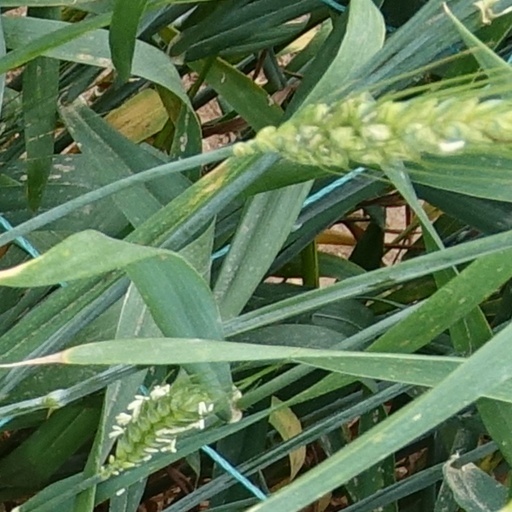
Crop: wheat